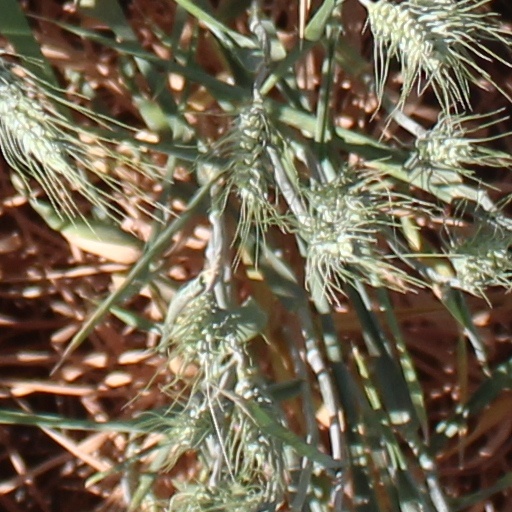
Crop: wheat